Lat Yao subdistrict, Bangkok

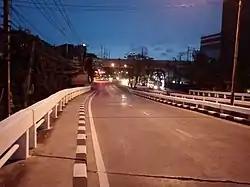
A bridge over Khlong Prem Prachakon beside Wat Samian Nari at daybreak, Lat Yao

Lat Yao is a "khwaeng" (subdistrict) of Chatuchak District, in Bangkok, Thailand. In 2020, it had a total population of 41,238 people.